San Andrés Mixquic

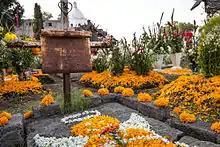
The church cemetery decorated with cempasúchil.

Day of the Dead is the most important celebration in this community, with two days of ritual and cultural events from November 1 to 2. The village and its church graveyard has become famous in the Mexico City metropolitan area for this. In and around the cemetery, thousands of Mexican and international visitors experience the sights, sound and smells of the rituals, cultural events and stands selling food, crafts and other items. The modern celebrations are an extension of the cult of the dead that existed here since pre-Hispanic times. Excavations in this area have revealed a large quantity of stone skulls that used to adorn the facades of homes in this area. Solemn commemoration and festivities do not compete here; both are considered part of the event. In addition to the traditional altars to the dead called “ofrendas”, grave cleanings and decoration, there are also plays, processions, poetry readings, concerts and folk dance. In 2009, the finale was a concert by Susana Harp.